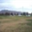
Label: plain